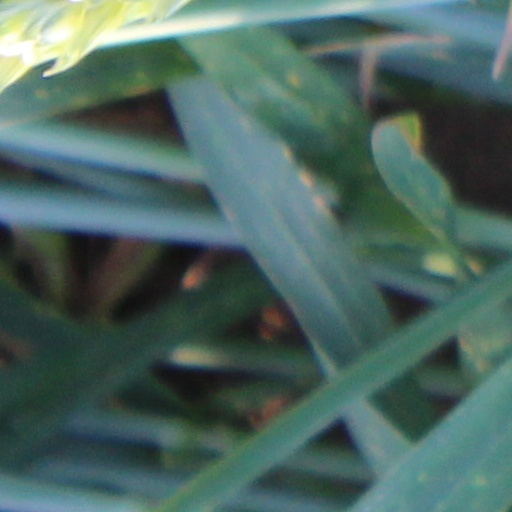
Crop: wheat